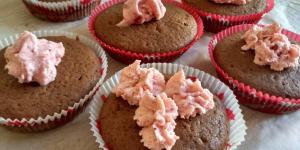
cupcakes de chocolate con fresas